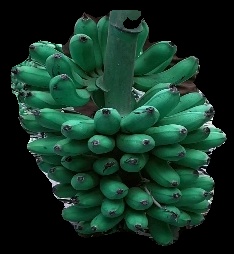
Variety: rasbale
Grade: grade1